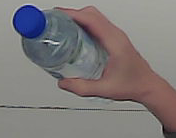
Product: nestle_water